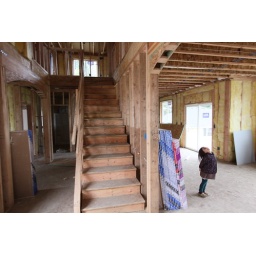
Main floor stairs Our new house in Bothell, WA. 2010, our first year after moving in.